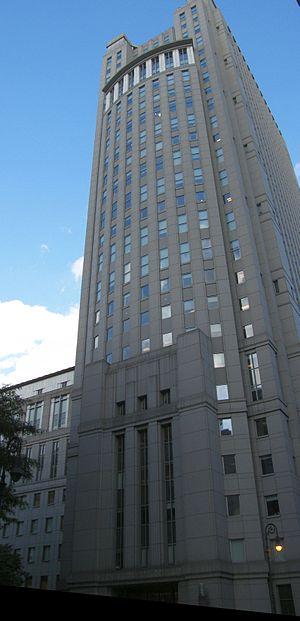
Le Daniel Patrick Moynihan United States Courthouse ou Foley Square Federal Courthouse est un gratte-ciel de 125 mètres de hauteur construit à New York aux États-Unis de 1991 à 1994. Il est situé dans le Civic Center au sud de Manhattan, près du siège de la Cour suprême de New York. Il abrite la cour fédérale de district pour le district sud de l'État de New York.